Bishop Dunbar's Hospital

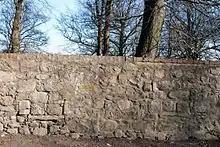
The location of two windows in the wall of Seaton Park, adjacent to the Cathedral Church of St Machar, Old Aberdeen. These window cills are the only remains of the 1531 Hospital.

There are a number of copies of the foundation charter in the Dunbar Archives at the University of Aberdeen. An English translation at the beginning of the charter is as follows: